Milefortlet 1

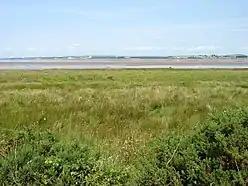
View towards the Solway Firth near the site of Milefortlet 1

Milefortlet 1 (Biglands House) was a milefortlet of the Roman Cumbrian Coast defences. These milefortlets and intervening stone watchtowers extended from the western end of Hadrian's Wall, along the Cumbrian coast and were linked by a wooden palisade. They were contemporary with defensive structures on Hadrian's Wall. The remains of Milefortlet 1 survive as a slight earthwork.